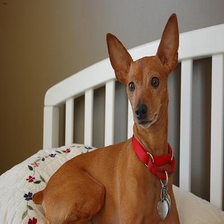
Species: dog
Breed: miniature pinscher